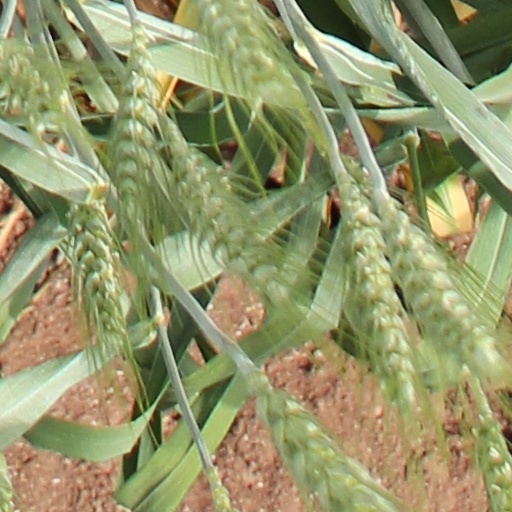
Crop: wheat